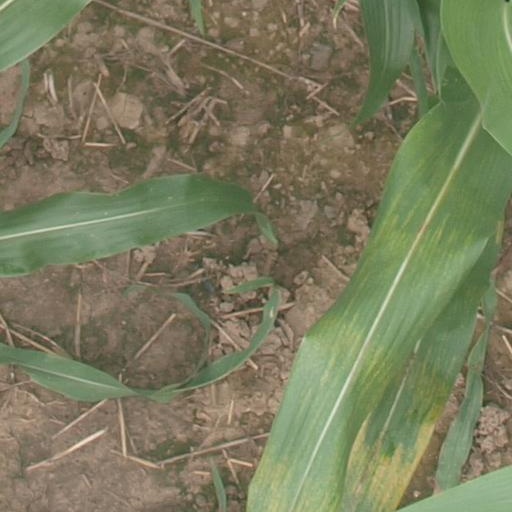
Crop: maize; corn